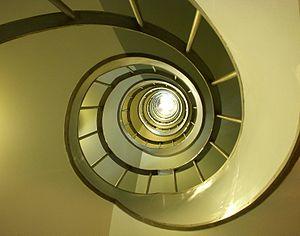
La maison Esselte, en suédois Esselte-huset, est un immeuble de bureaux du quartier de Norrmalm à Stockholm. Il est situé aux numéros 14 à 18 de la rue Vasagatan, en face de la gare centrale de la capitale suédoise.